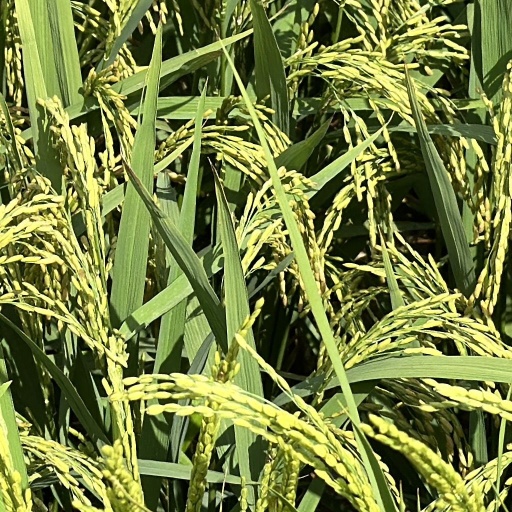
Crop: rice